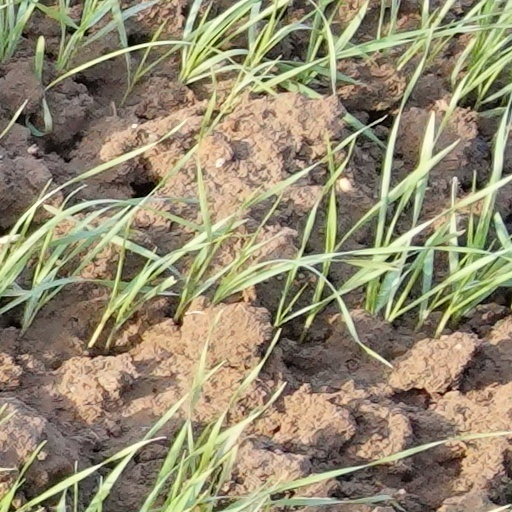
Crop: wheat